Hamilton Rowan Gamble

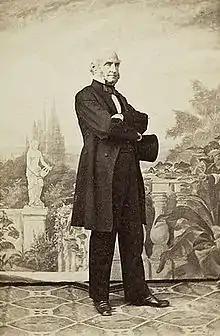

Hamilton Rowan Gamble (November 29, 1798 – January 31, 1864) was an American jurist and politician who served as the Chief Justice of the Missouri Supreme Court at the time of the Dred Scott case in 1852. Although his colleagues voted to overturn the 28-year precedent in Missouri of "once free always free," Gamble wrote a dissenting opinion. During the American Civil War, he was appointed as the Governor of Missouri by a Constitutional Convention after Union forces captured the state capital at Jefferson City and deposed the elected governor, Claiborne Jackson.